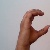
The image shows a hand gesture representing the letter 'C' in Indian Sign Language.